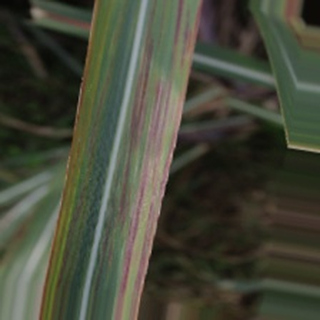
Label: sugarcane_bacterial_blight